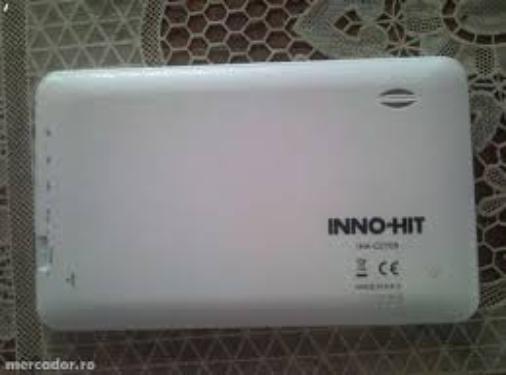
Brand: Inno Hit
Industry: Electronic